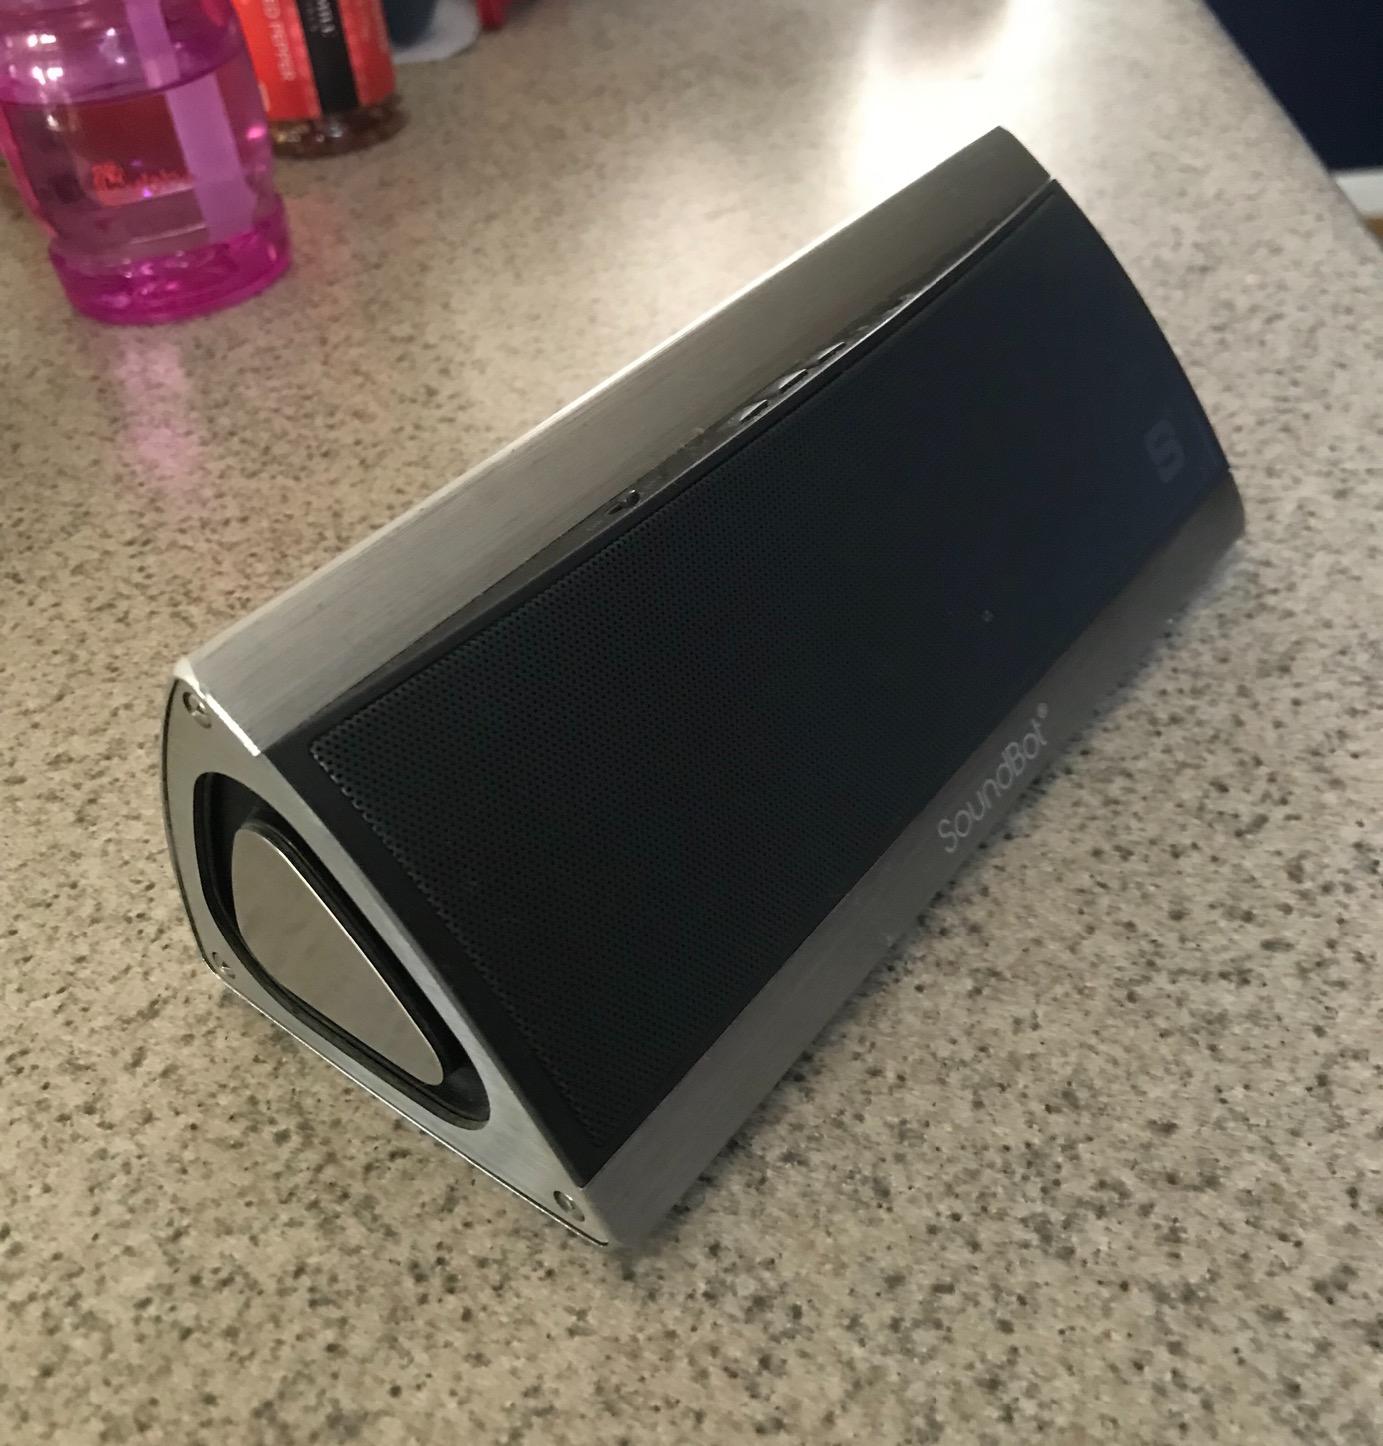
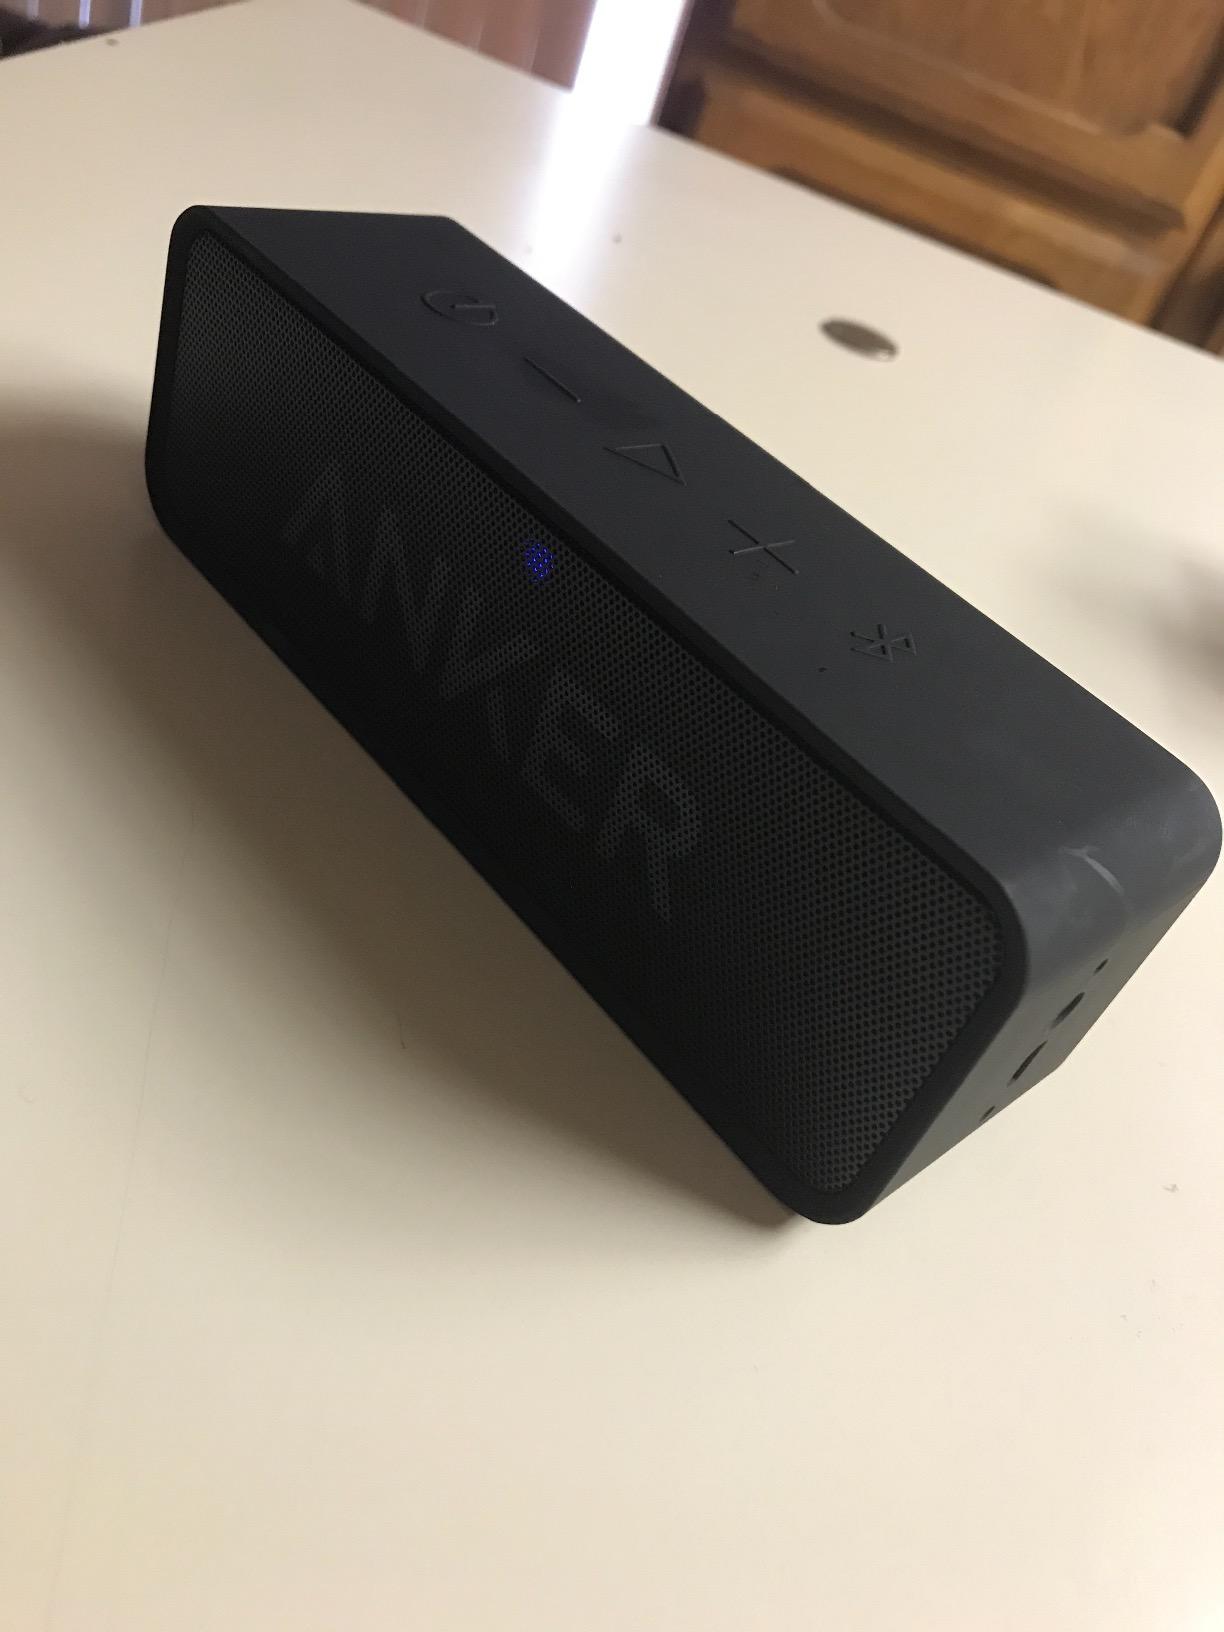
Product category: speaker
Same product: no